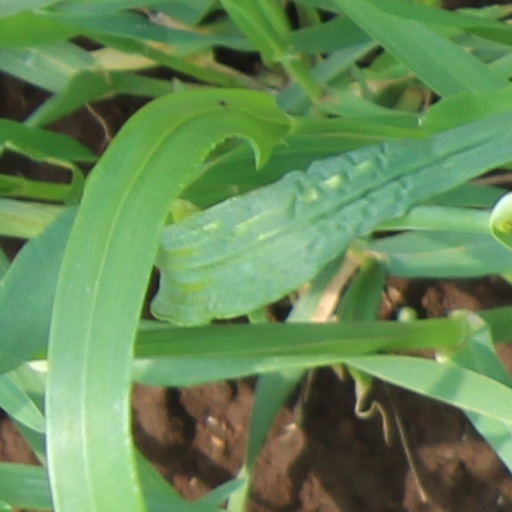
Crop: wheat